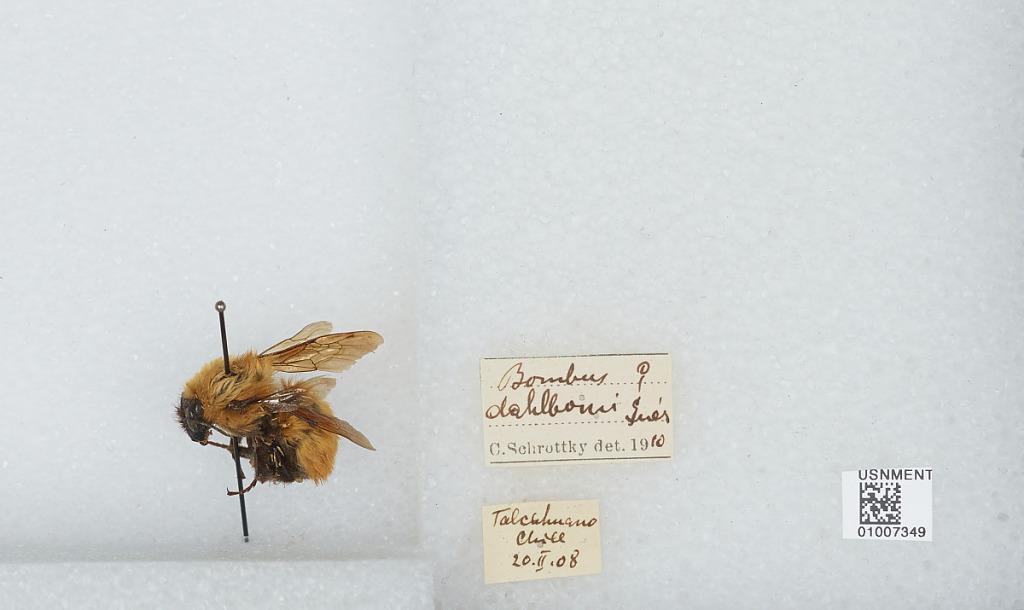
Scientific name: Bombus (Fervidobombus) dahlbomii Guérin
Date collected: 1908-2-20
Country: Chile
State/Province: Biobio
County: Concepcion
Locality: Talcahuano
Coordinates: -36.7167, -73.1219
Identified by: Schrottky, C.